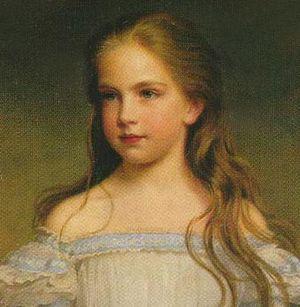
Gisèle d'Autriche Magyar: Habsburg-Lotharingiai Gizella főhercegnő
Léopold de Bavière, prince et officier allemand, né le 9 février 1846 et mort le 28 septembre 1930 est un membre de la famille de Wittelsbach.